Alexander Andreyevich Baranov

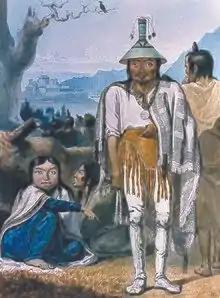
Sitka Island Chief Katlian With His Wife

Hagemeister arrived at Sitka in November 1817 with an accountant, Kirill Khlebnikov (later Baranov's first biographer), to audit the financial records of Russian America for any evidence of Baranov's alleged wrongdoing. Hagemeister succeeded Baranov as Chief Manager and governor in January 1818. Khlebnikov was appointed Office Manager, receiving company capital totaling two and a half million rubles. Khlebnikov's audit showed that the books balanced to the ruble, with all income and disbursements accounted for. There was no evidence of malfeasance by Baranov. The audit showed that Baranov was personally almost insolvent because he had made it a practice to help others in financial distress with his own funds throughout his rule.